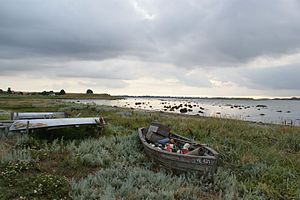
Natura 2000-område nr. 55 Stavns Fjord, Samsø Østerflak og Nordby Hede
Fra Stavns Fjord